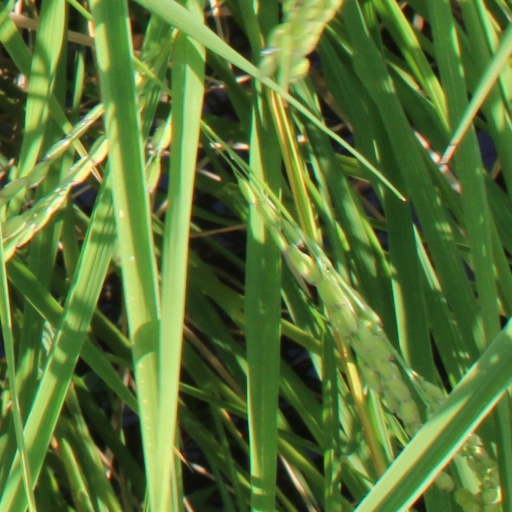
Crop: rice